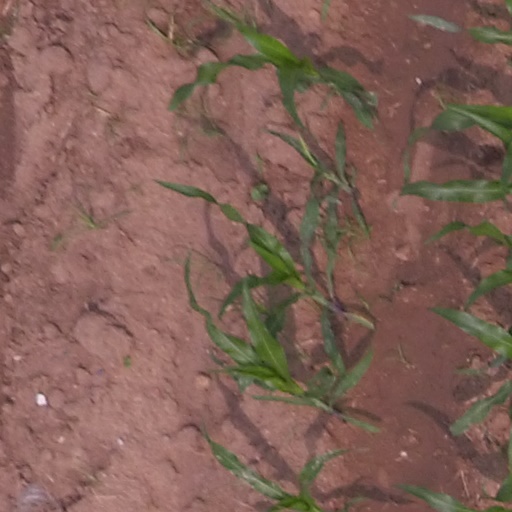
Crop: maize; corn